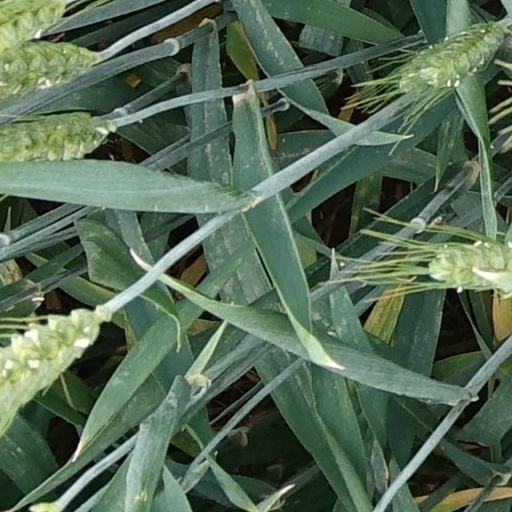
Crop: wheat